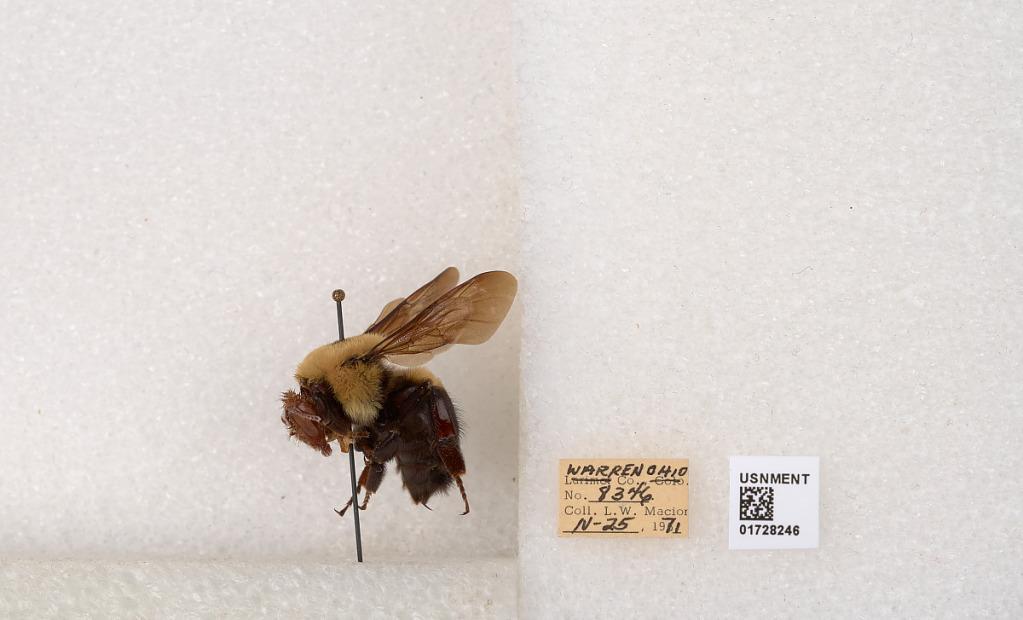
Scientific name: Bombus (Separatobombus) griseocollis (De Geer)
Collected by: L. Macior
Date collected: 1971-4-25
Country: United States
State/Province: Ohio
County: Warren
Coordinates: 39.4276, -84.1668